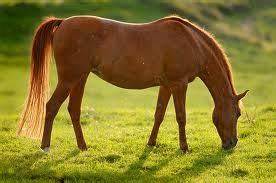
Label: horse